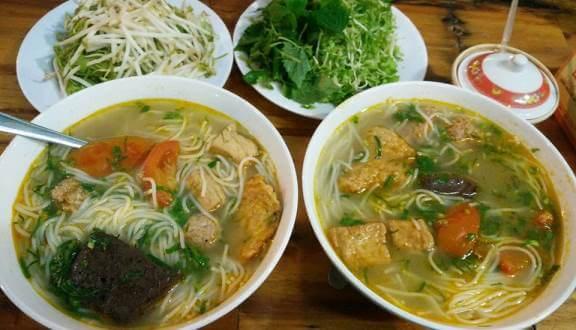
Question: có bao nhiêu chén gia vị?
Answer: có một chén gia vị